Church of St. Peter and St. Paul, Ukmergė

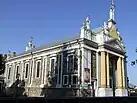
Façade of the church in 2008

The Church of St. Peter and St. Paul is a Catholic church in Ukmergė, Lithuania. The construction of the church was funded by donations of the parishioners and lasted for twenty years (1800–1820).